Marian Lupu

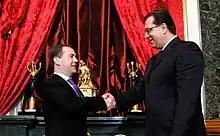
Lupu with Dmitry Medvedev.

He was named as Vice Minister of the Economy in the new Communist Tarlev cabinet in June 2001. Two years later in August 2003, Lupu was promoted to full Minister of the Economy (5 August 2003 - 24 March 2005).